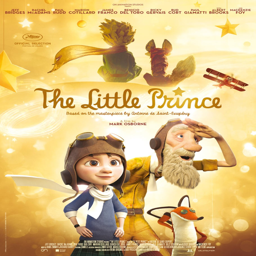
extra large movie poster image for speculative fiction book